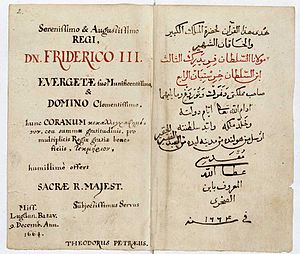
Theodor Petræus
Koran-håndskrift sendt 1664 fra Leiden til Frederik 3. af Theodor Petræus med dedikation på latin og arabisk.
Koran-håndskrift i Orientalsk og Judaistisk Afdeling, Cod. Arab. XIX på Det Kongelige Bibliotek i ""Skatte i Det Kongelige Bibliotek"" Det blev sendt fra Leiden til kongen, Frederik 3., af orientalisten Theodor Petræus (ca. 1630-1672) ”Denne koran er skænket til den store konge og vidtberømte fyrste, vor hersker, sultan Frederik den Tredje, søn af Kristian den Fjerde, herre over de to kongeriger Danmark og Norge med mere – måtte Gud lade hans regeringstid vare ved, gøre hans kongedømme uforgængeligt og hans herskermagt evig – og er sendt fra Holland, fra byen Leiden, af den arme ydmyge og ærbødige tjener Guds Gave [dvs. Theodor], kendt som Klippens Søn [dvs. Peters-søn, Petræus] i året 1664.” - Det måler 16.2 x 10.5 cm.
Theodor Petræus var en dansk orientalist, søn af en fattig borger, Peter Dirksen.